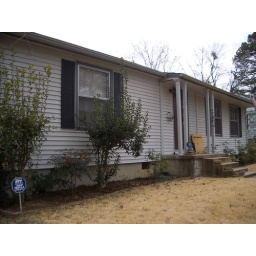
Front of the house from underneath the tree